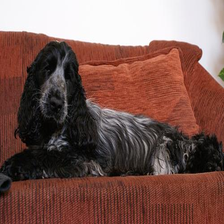
Species: dog
Breed: english cocker spaniel